French pavilion

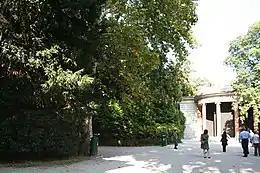
Giardini pavilion (France) at the 53rd Venice Biennale

The French pavilion houses France's national representation during the Venice Biennale arts festivals.